Ignacy Posadzy

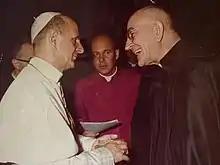
Posadzy meeting with Pope Paul VI

The work of Posadzy's life, the Society of Christ, came of age in 1950, when it was recognized in the Church and received its "decretum laudis" (decree of praise) from the Holy See. In 1951, the General Chapter of the Society of Christ bestowed upon him the title of co-founder of the Society. Final approval of the Society of Christ was granted by the Holy See in 1964. Posadzy met with Pope Paul VI around this time. Soon afterward, in 1968, Posadzy retired from his role as Superior General of the Society of Christ.